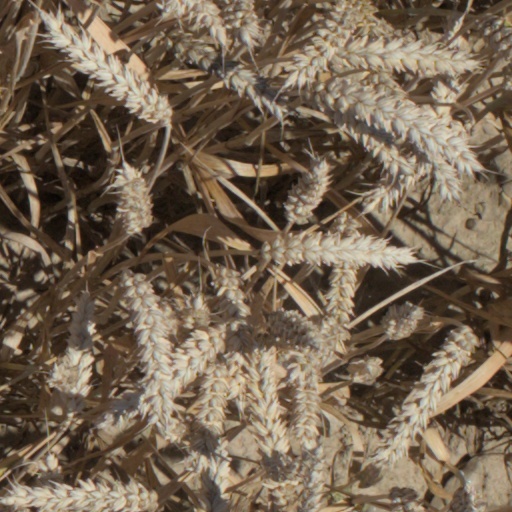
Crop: wheat